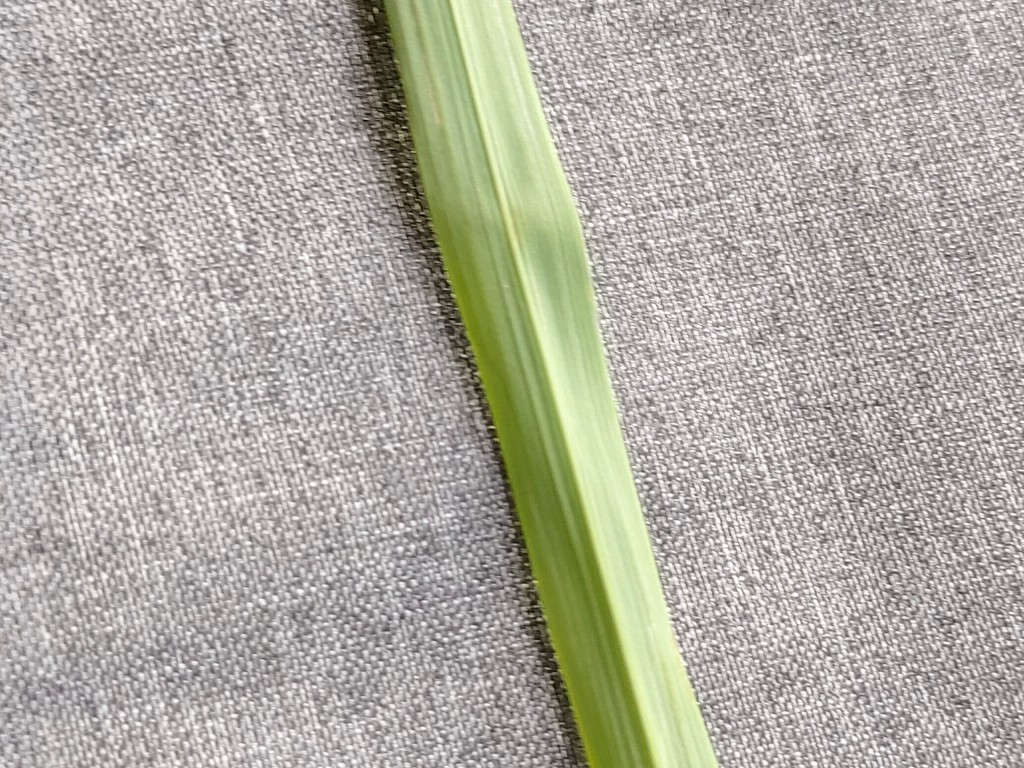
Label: Healthy